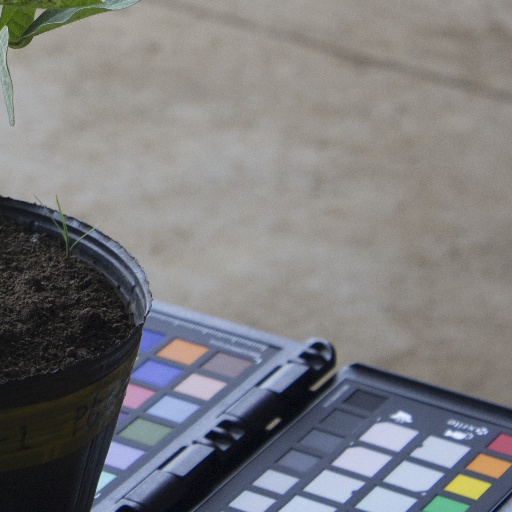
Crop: soybean